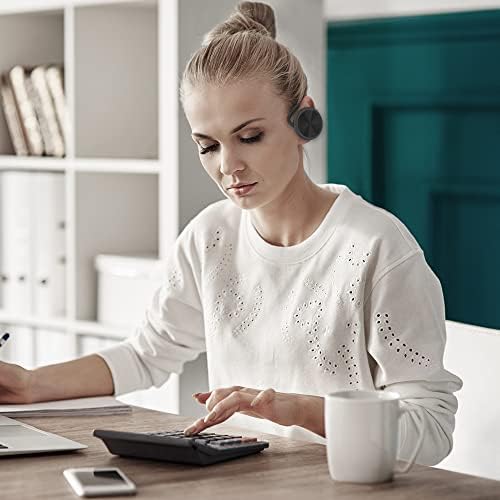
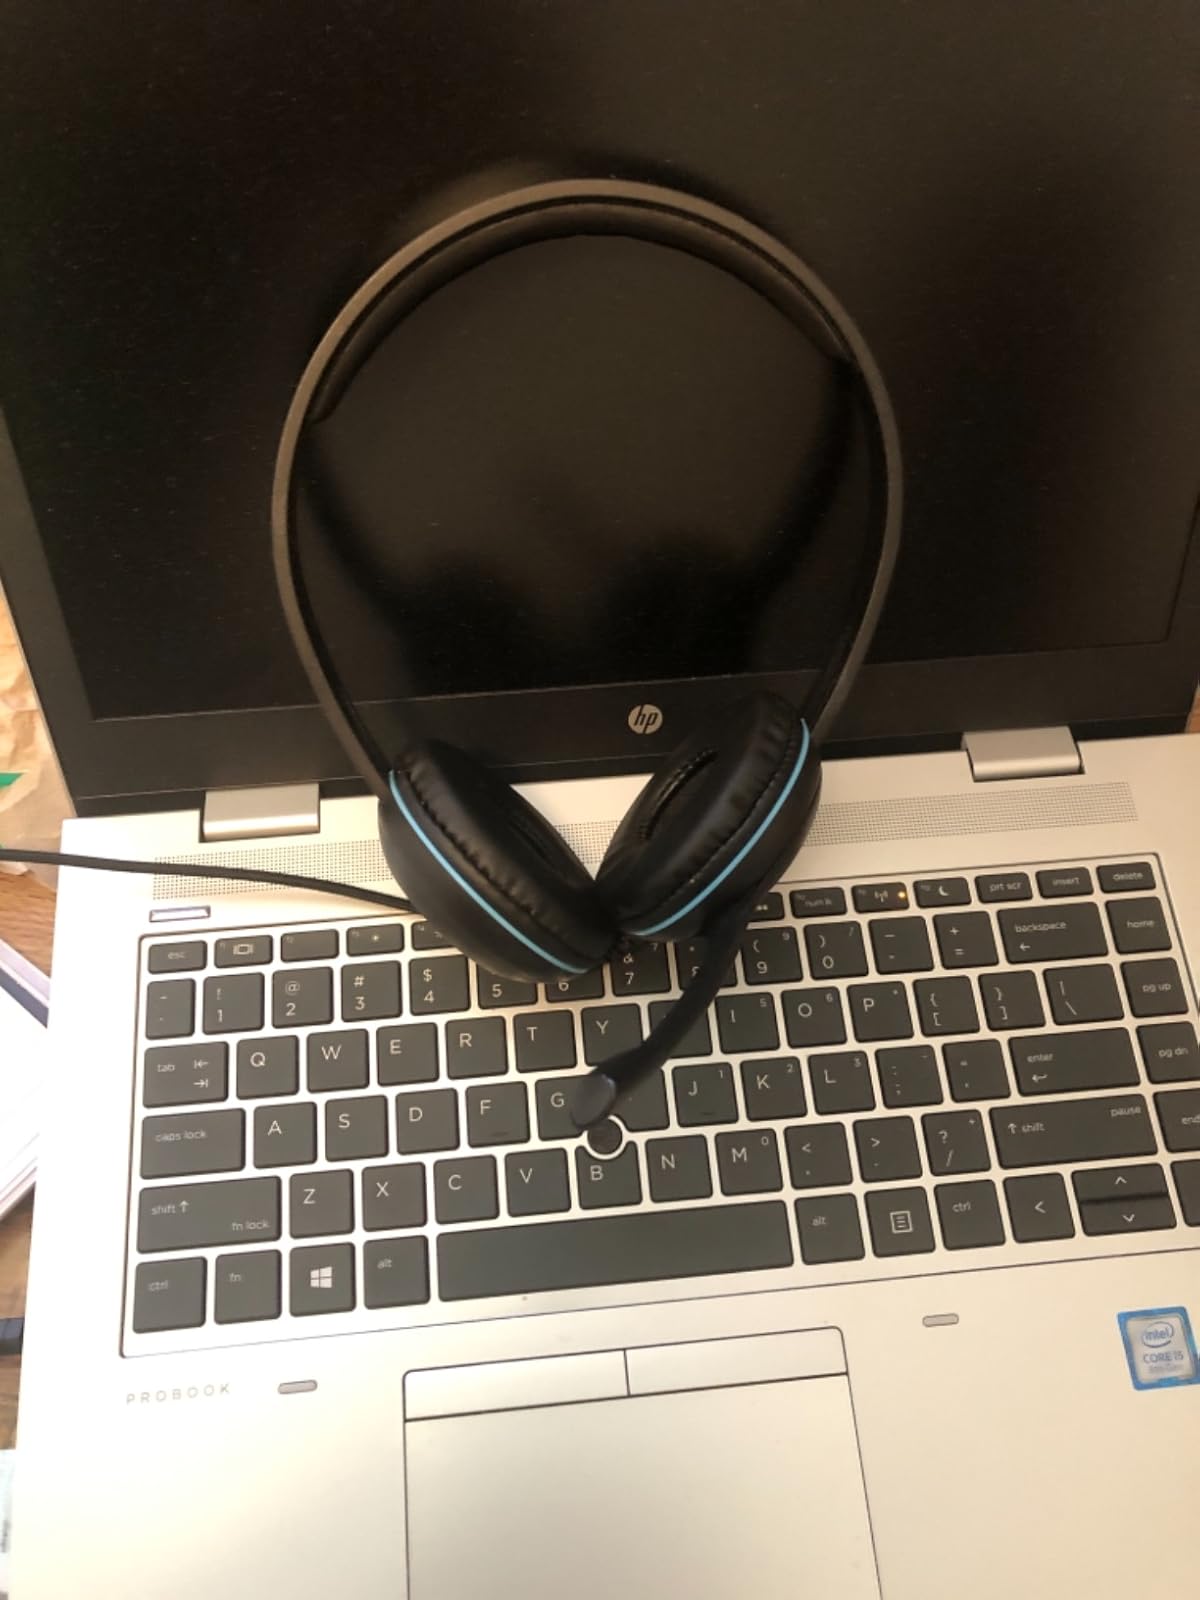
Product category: headphones
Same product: no